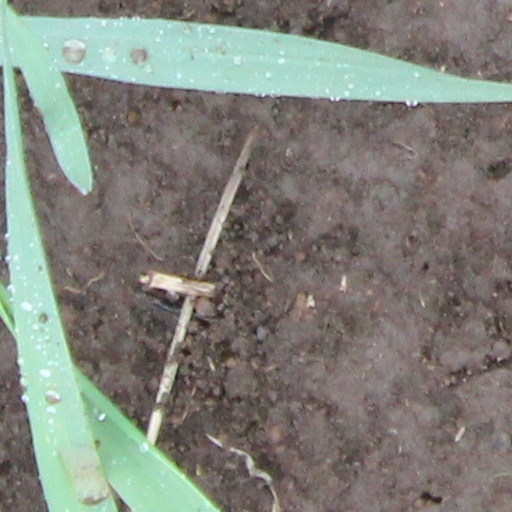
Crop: wheat